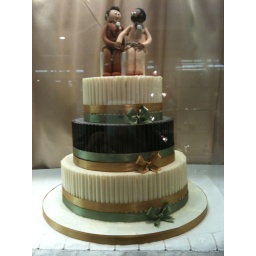
In the window of the amazing cake shop in Oxford's Covered Market.